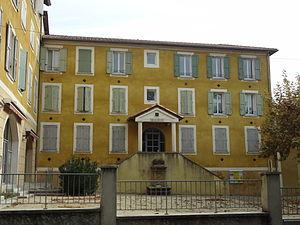
Bevons est une commune française, située dans le département des Alpes-de-Haute-Provence en région Provence-Alpes-Côte d'Azur.